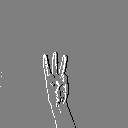
ASL letter: w